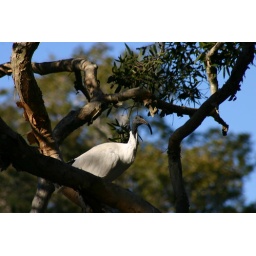
bird in a tree